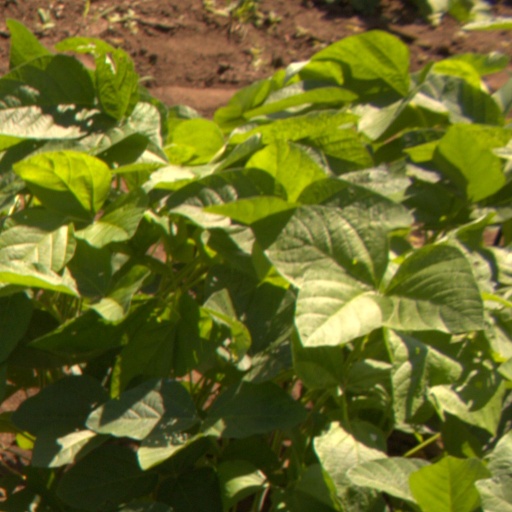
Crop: soybean